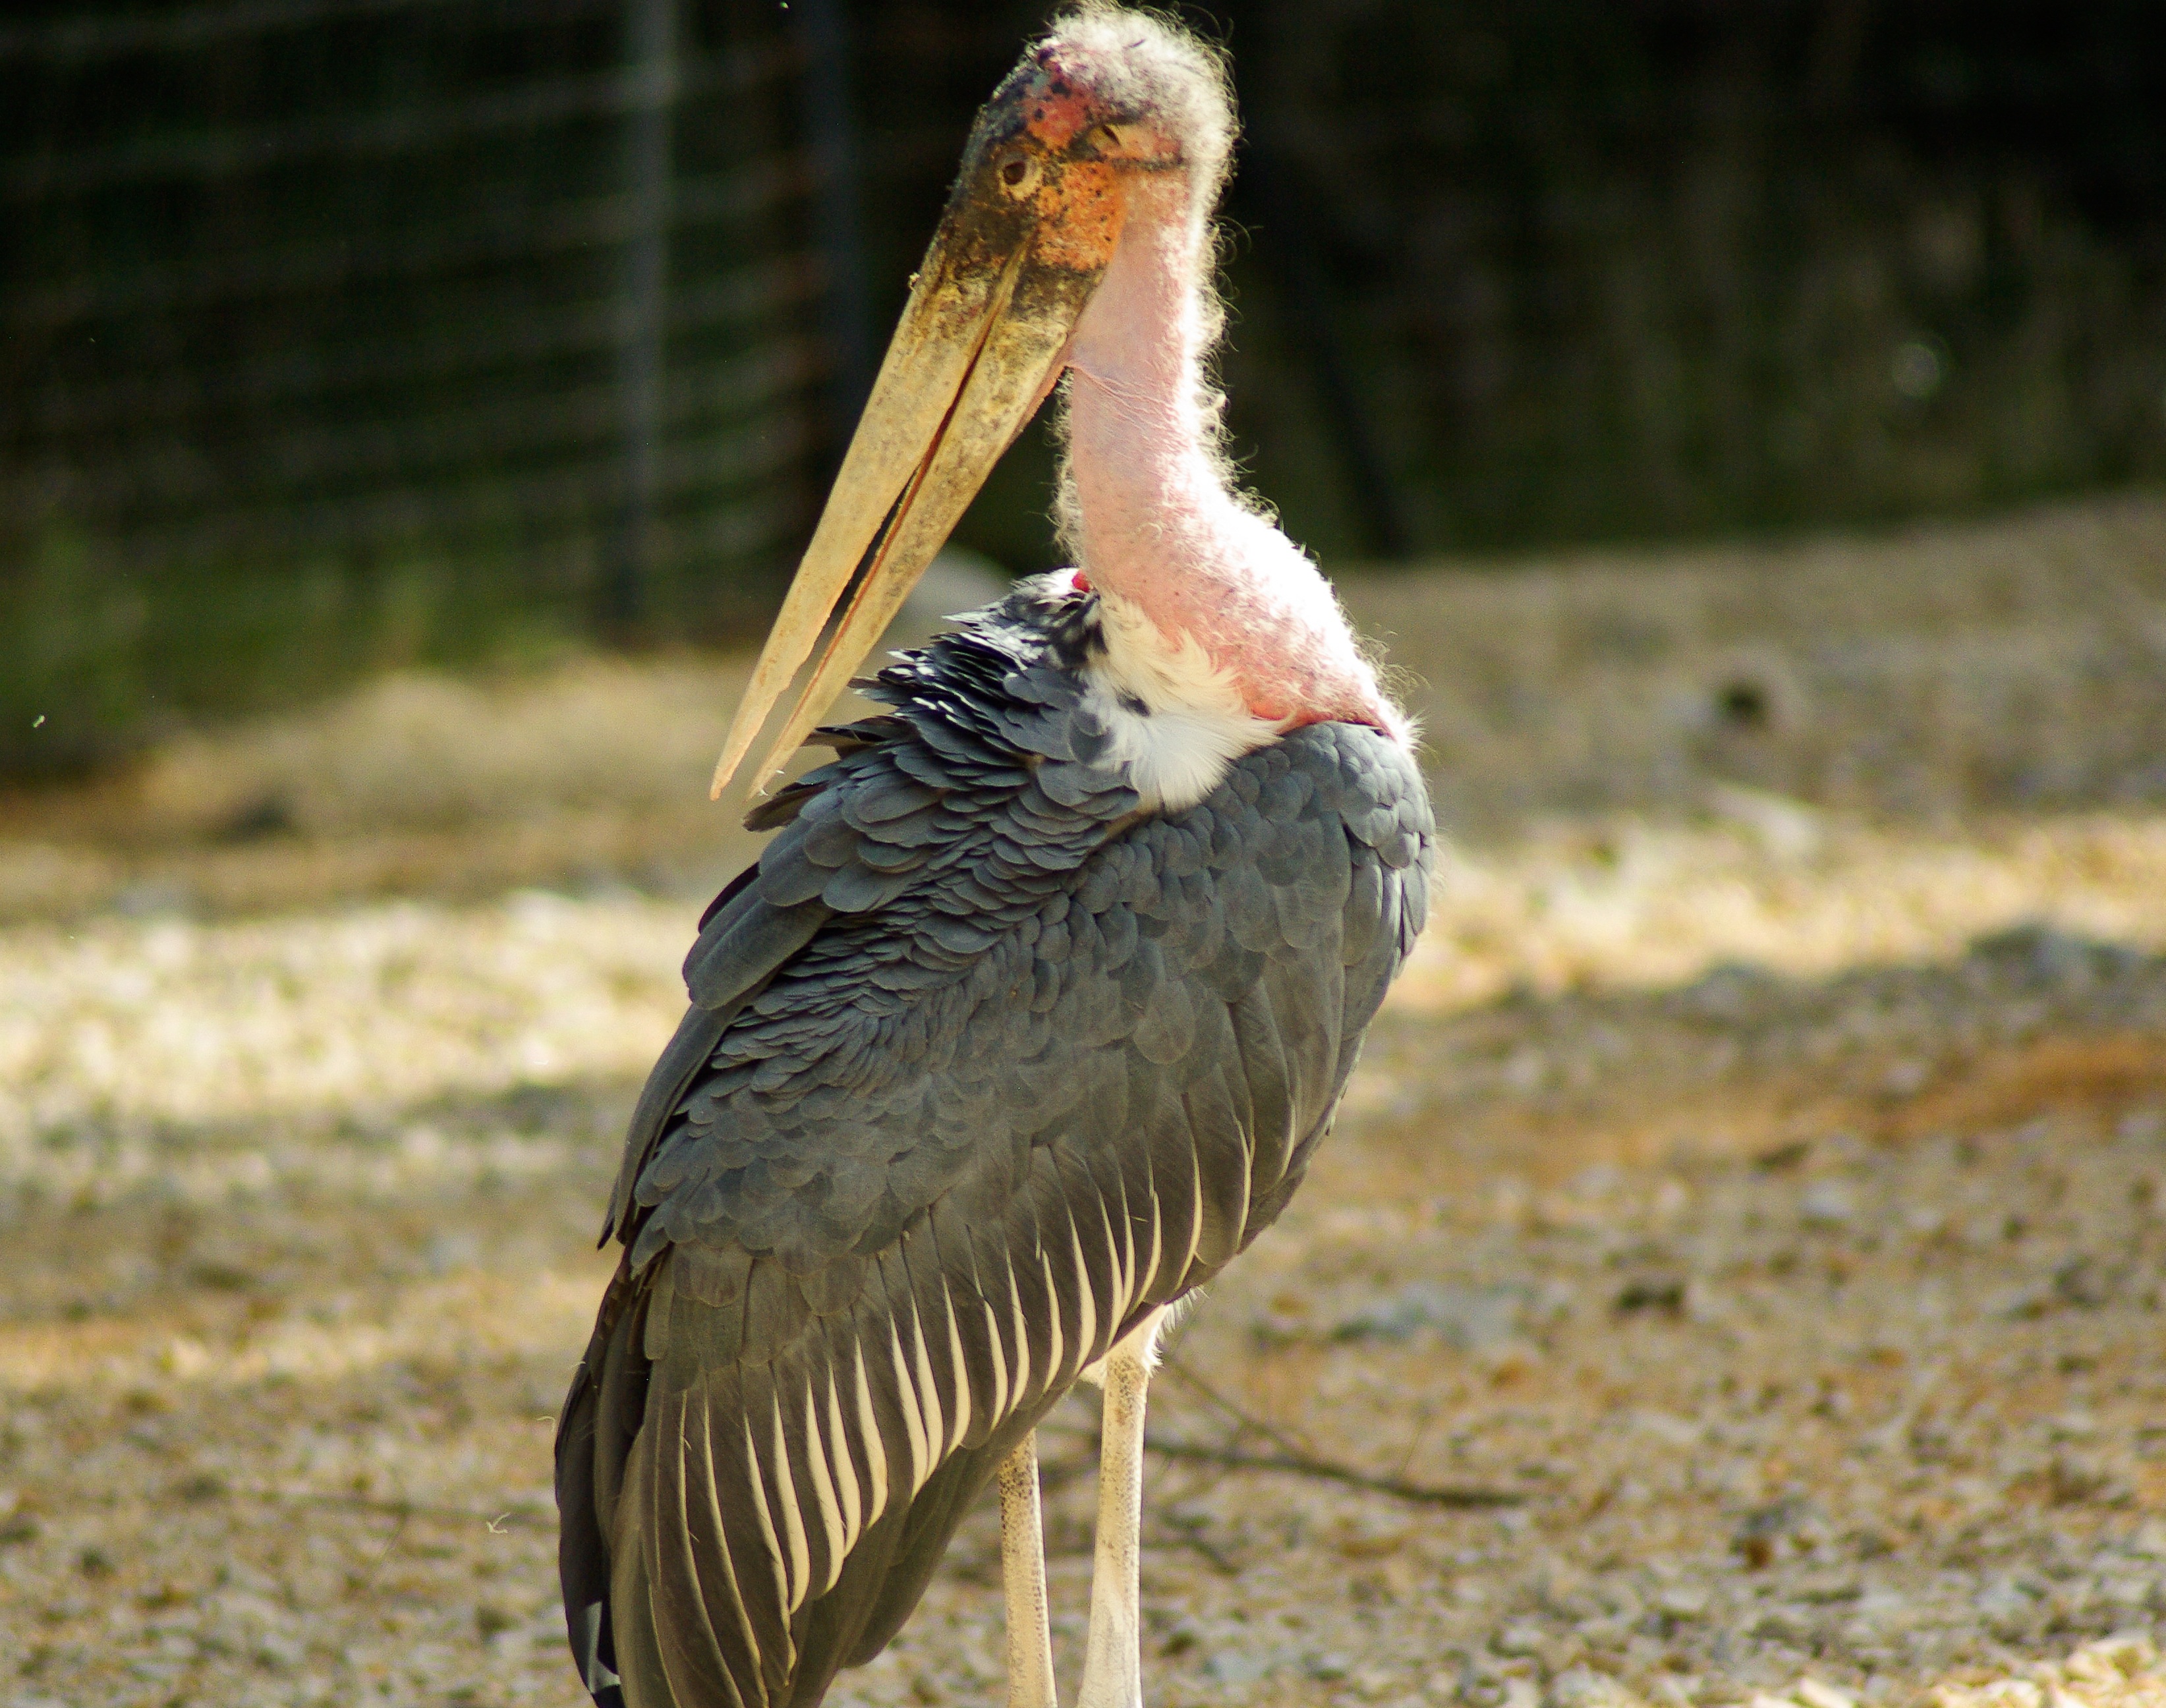
bird, wing, pelican, wildlife, zoo, beak, fauna, stork, vertebrate, wader, white stork, marabou, ciconiiformes, marabou stork